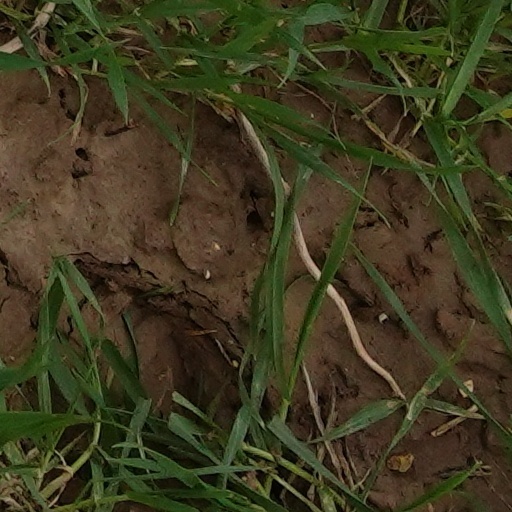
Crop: wheat